Oku people (Sierra Leone)

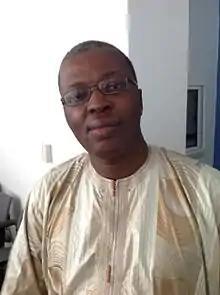
Abdul Tejan-Cole

The Oku people have a distinctive culture that has strong similarities to that of larger communities of Muslim who adhere to Ajami script. Their traditions are primarily influenced by marabout and to a lesser extent griot folklore. The Atiq Mosque is the central mosque of the Fourah Bay community, similar to the Conakry Grand Mosque and the Great Mosque of Touba. The official cemetery of Oku people in Fourah Bay is the Aku Mohammedan Cemetery on Kennedy Street.